2023 Hong Kong local elections

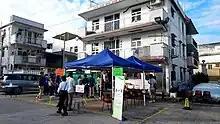
Special queues for elderlies or others in need, contentious proposal rejected in 2020, was implemented in this election

In December 2023, it was reported that the government would spend approximately HK$3.4 million on elderly care centers in order for them to help the elderly vote; in response, Legislative Councillor Doreen Kong cautioned that the government "should ensure that elderly people choose to go voluntarily" and that "the centres should also be sensitive as to whether they will affect the elderly people's voting preference when they walk them to the polling station." Alice Mak later refuted the claim and argued that the subsidies would not affect fairness in the polls. Civil Service Bureau also reportedly warned government outsourcing companies that not allowing sufficient time for staff to vote may undermine further bidding.